El Capricho (Madrid Metro)

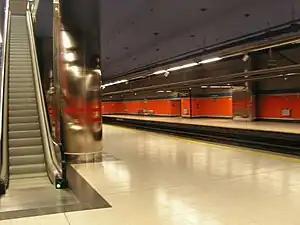

El Capricho is a station on Line 5 of the Madrid Metro. It is located in fare Zone A.